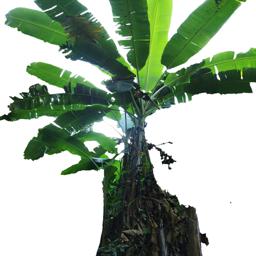
Label: BHIMKOL